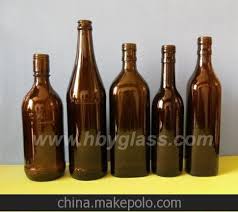
Label: glass